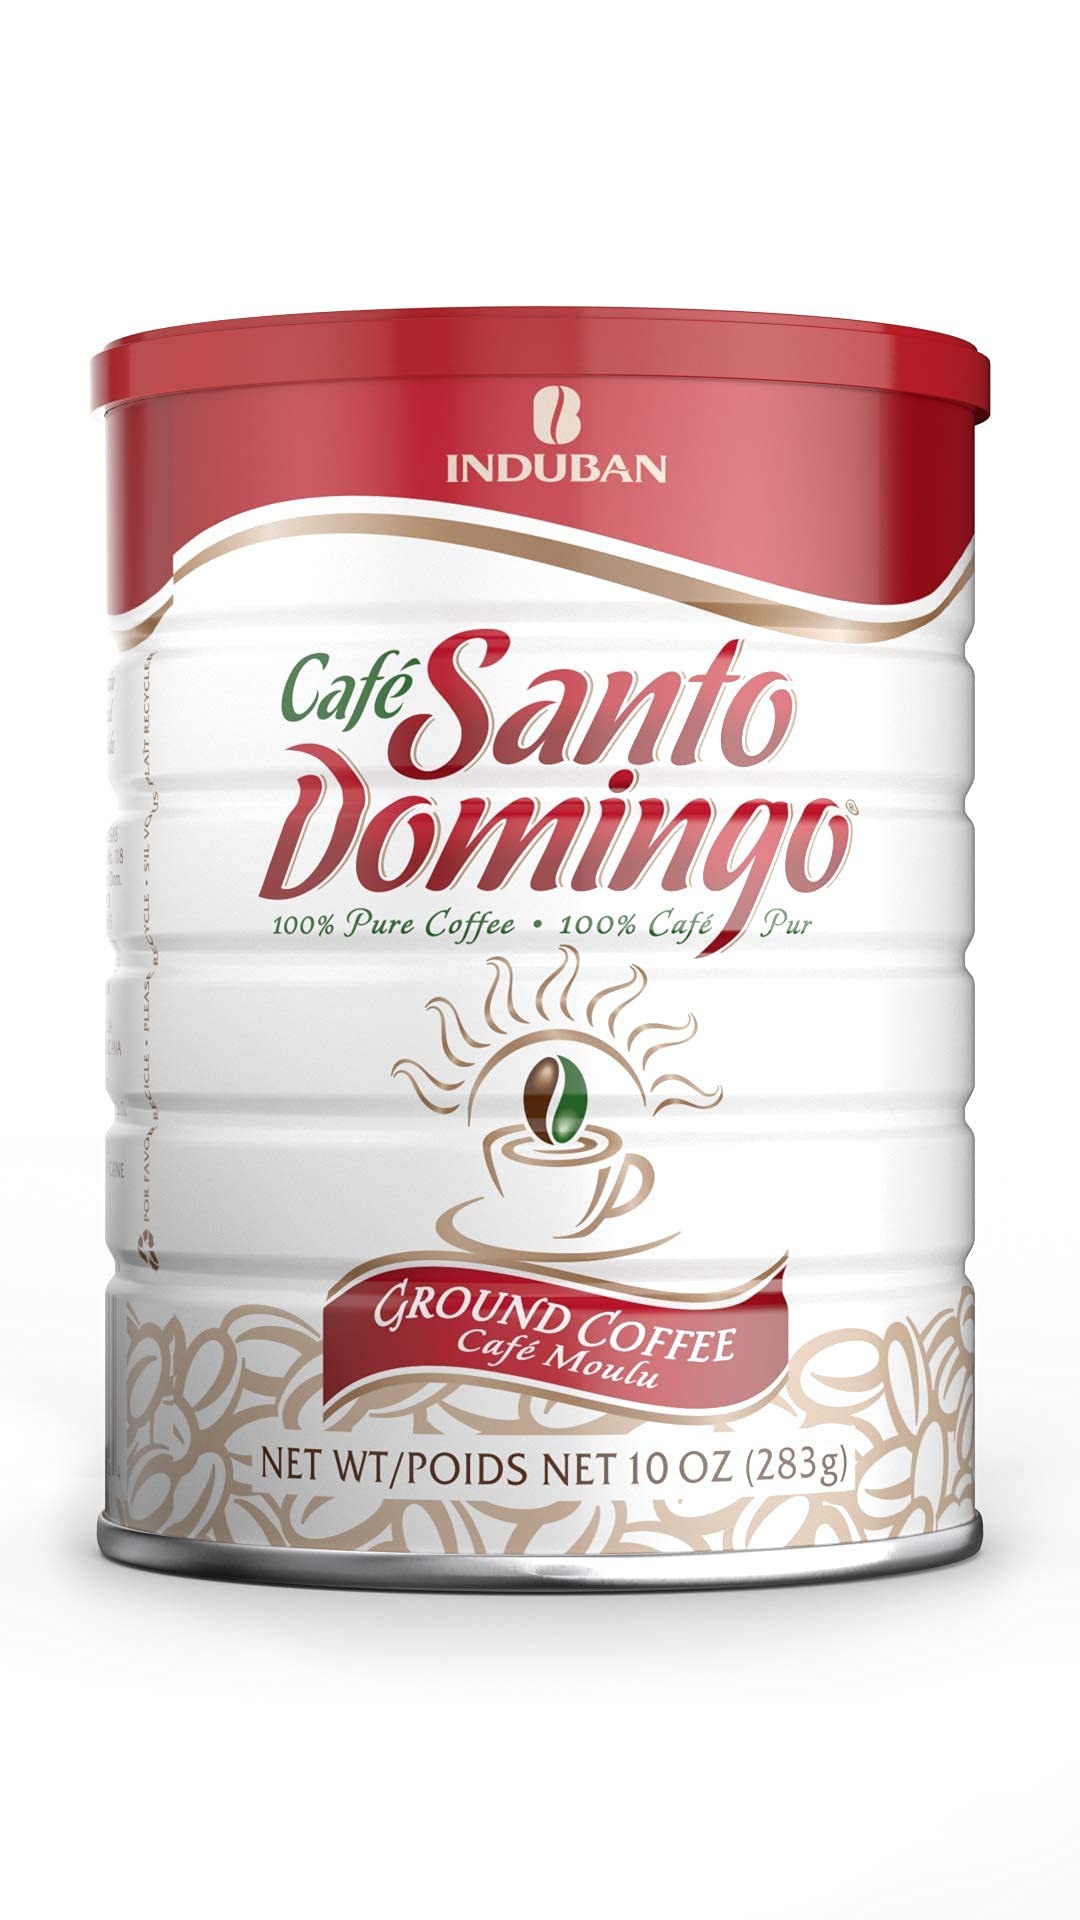
Item Name: Santo Domingo Coffee, Medium Roast, 10 oz Can, Ground Coffee - Product from the Dominican Republic
Bullet Point: Kosher
Product Description: 100% Pure coffee. Aroma! Since 1945. Made for more than half a century with the finest coffee beans and the highest quality standards, we feel honored that Cafe Santo Domingo is a cherished part of daily Dominican life and called My Coffee. info(at)induban.com. Tel 809-565-3121. Fax 809-541-5465. info(at)induban.com. Vacuum packed. Product of Dominican Republic.
Value: 10.0
Unit: Ounce

Price: 11.99